Bulkley Valley

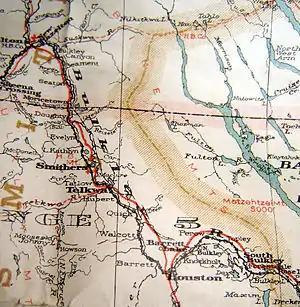
Provincial Government Map, 1923. Cropped to show Bulkley Valley.

The Bulkley Valley is in the northwest Central Interior of British Columbia, Canada.